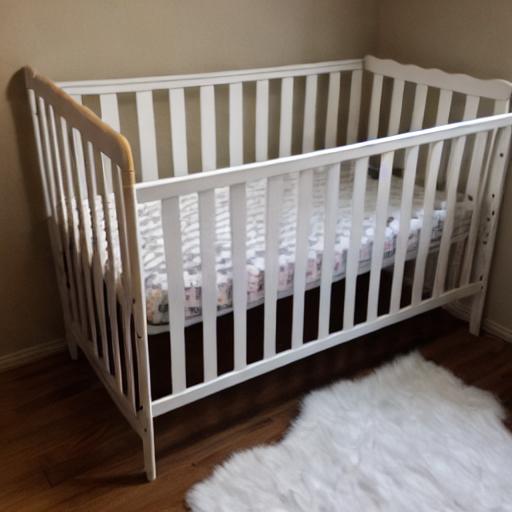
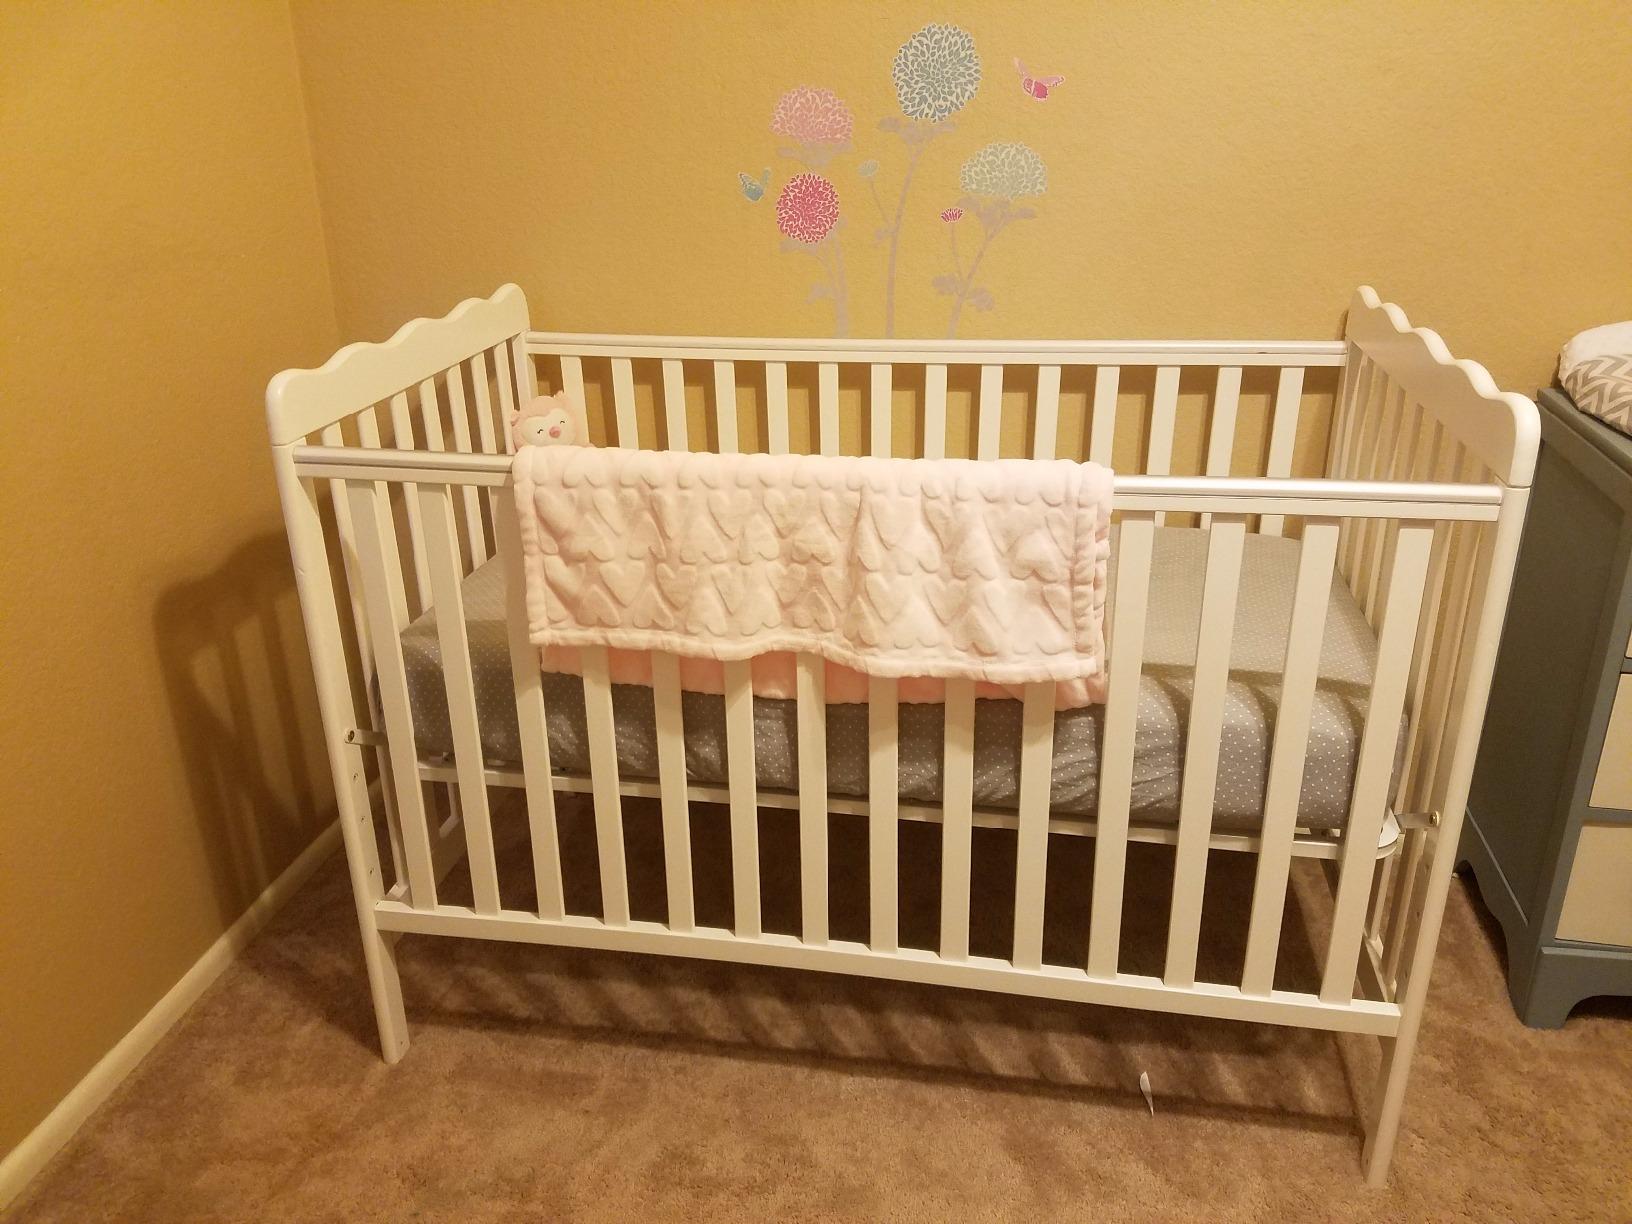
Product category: products_crib
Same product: no